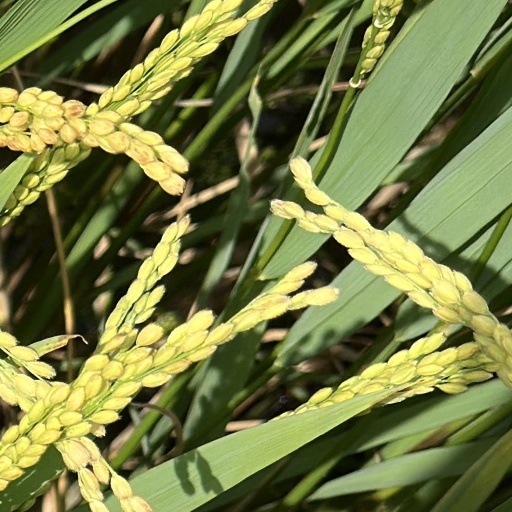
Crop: rice